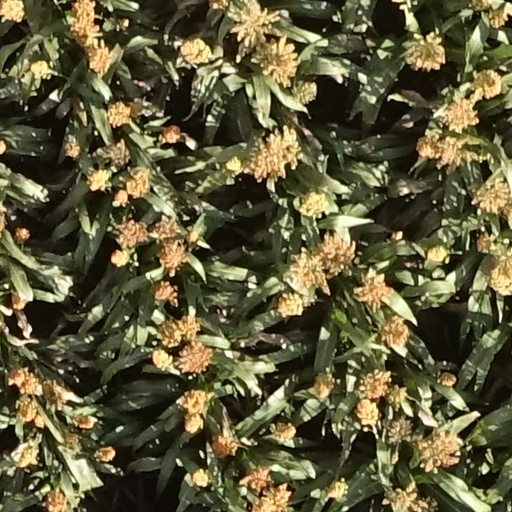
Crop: sorghum